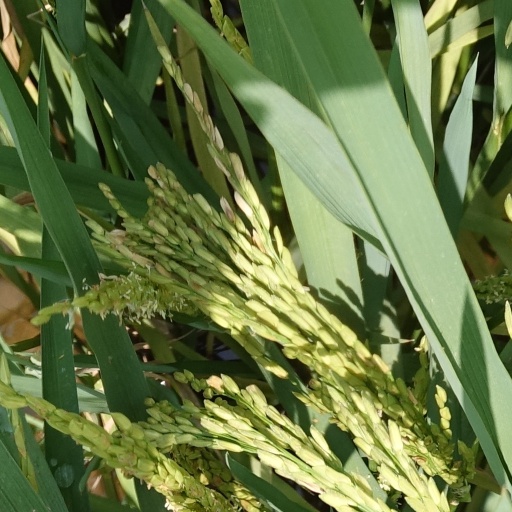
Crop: rice